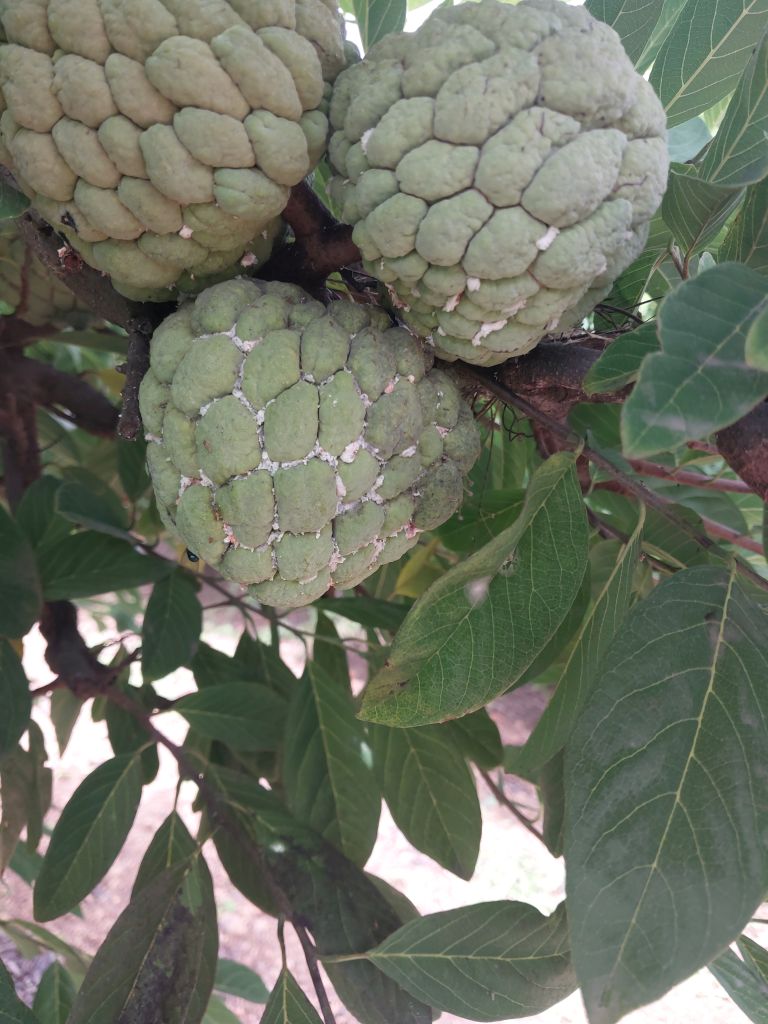
Disease label: Mealy Bug